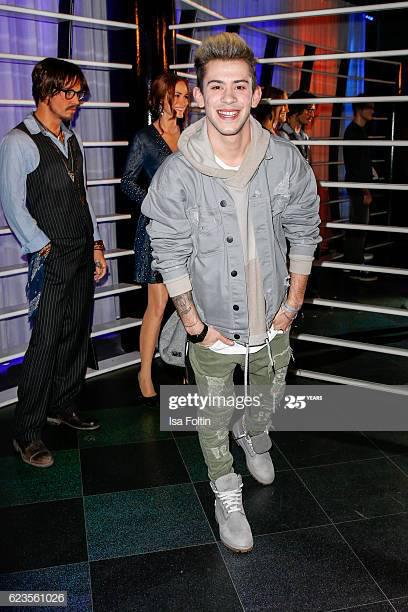
singer attends the unveiling of the wax figure
Relation: Story